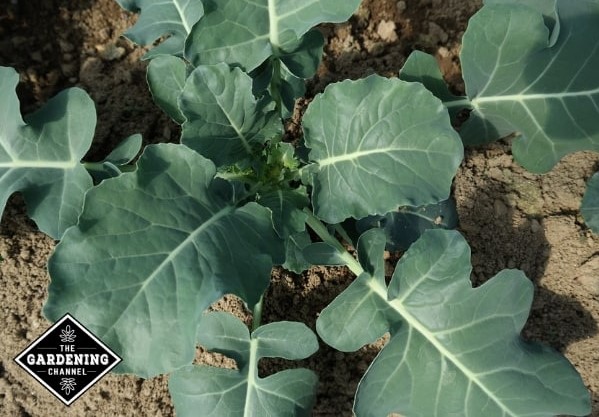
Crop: unknown
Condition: broccoli